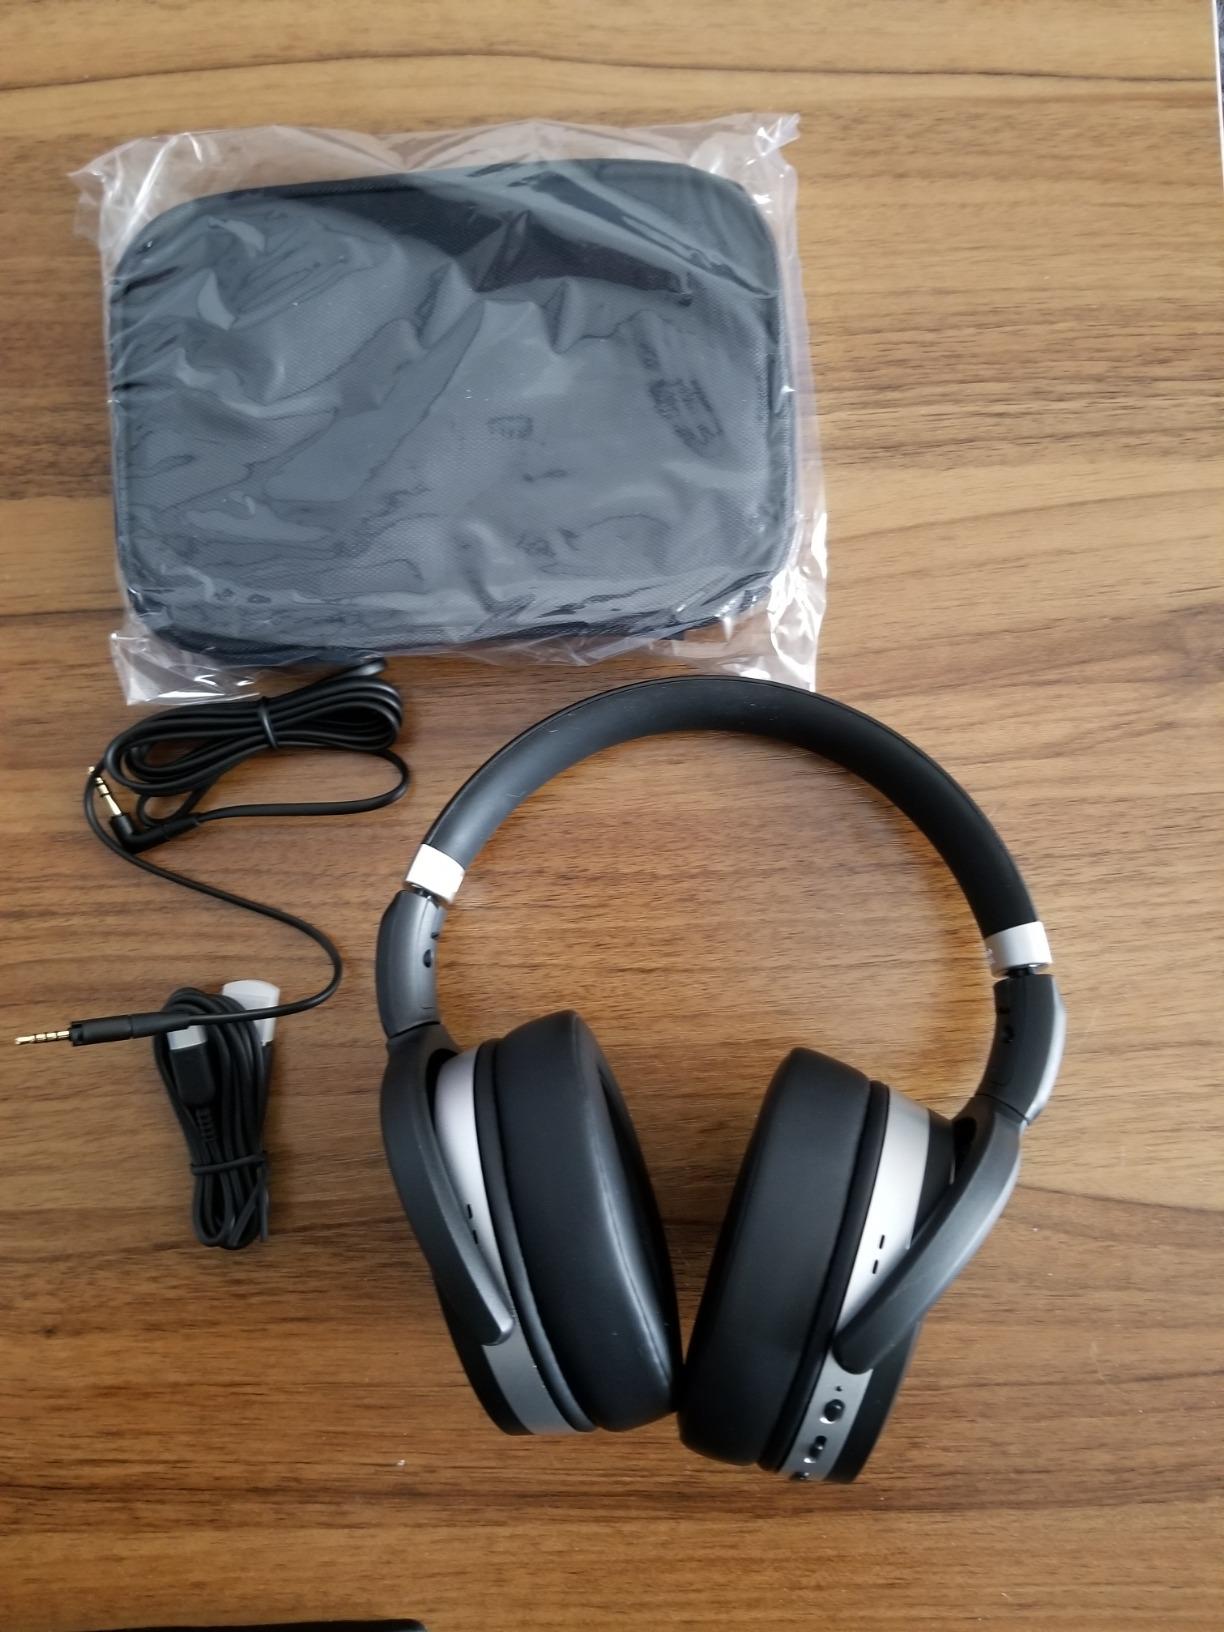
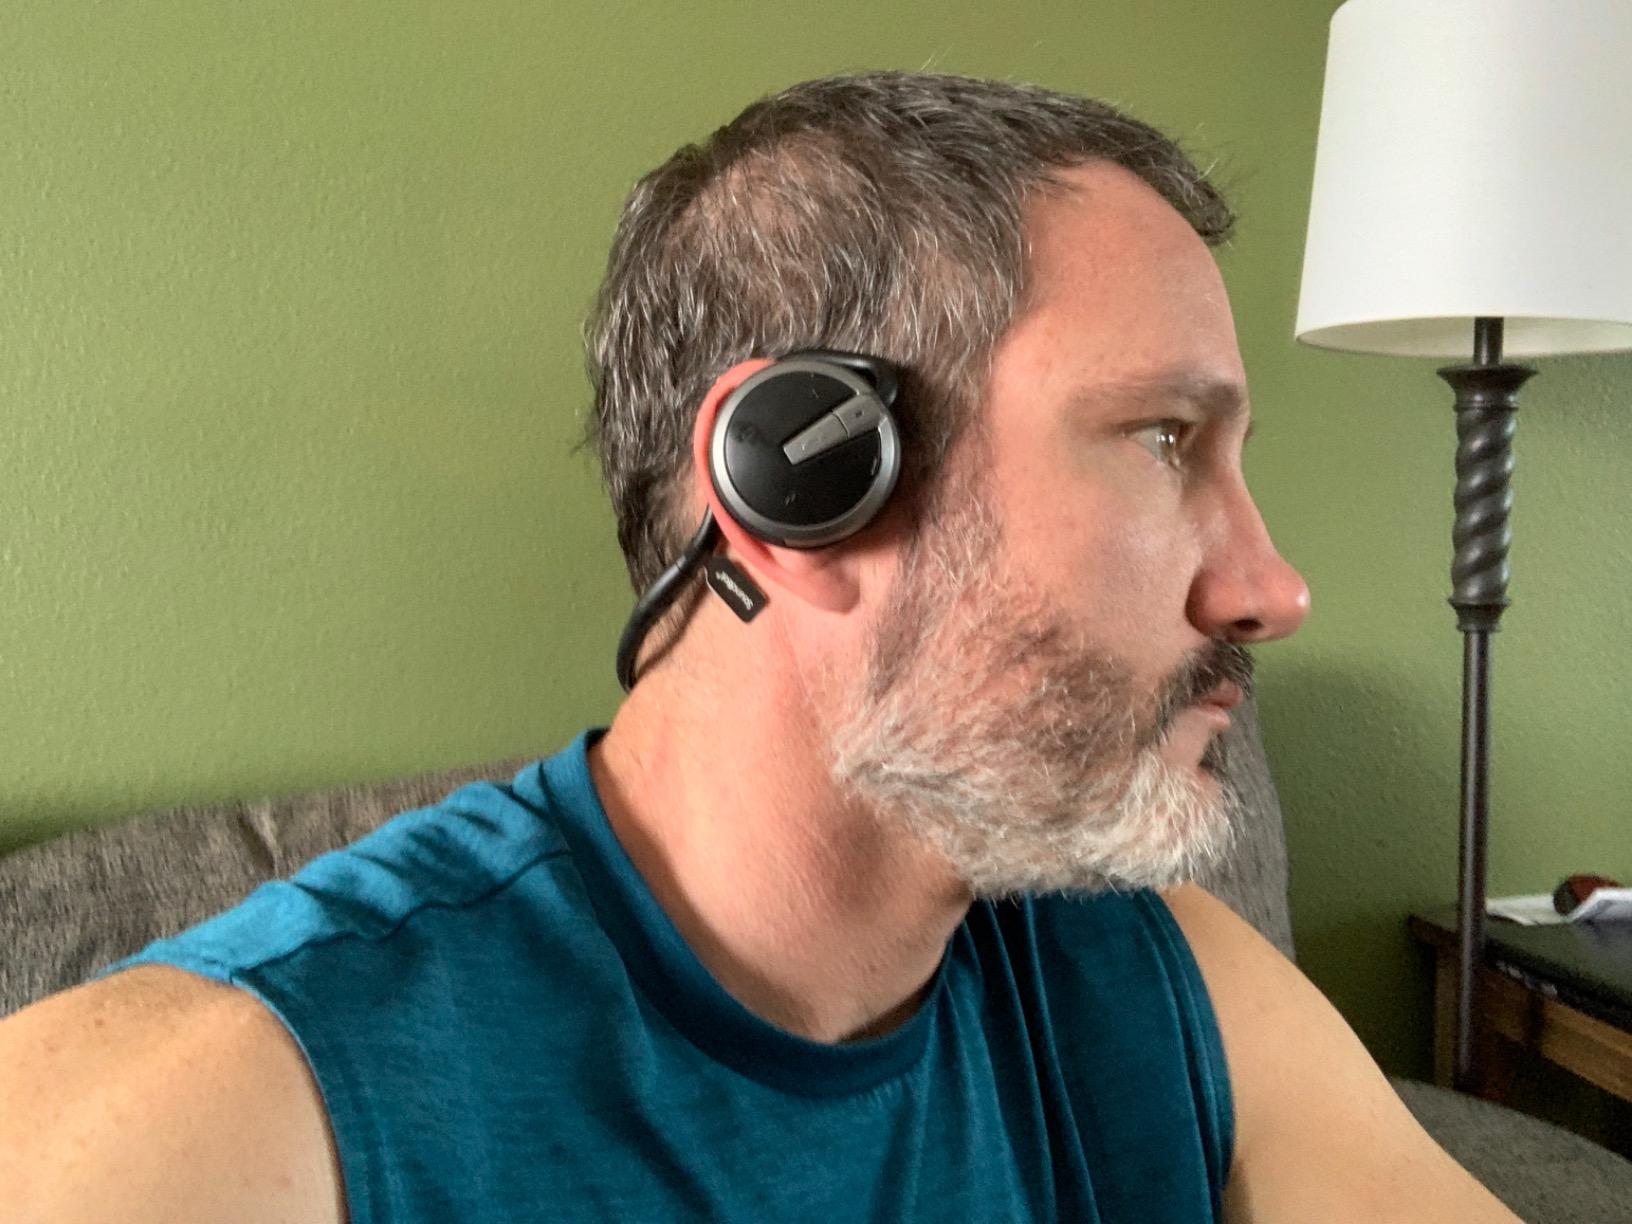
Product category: headphones
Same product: no